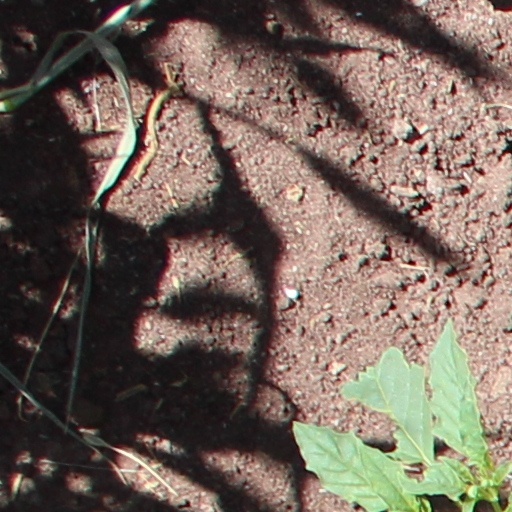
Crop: wheat